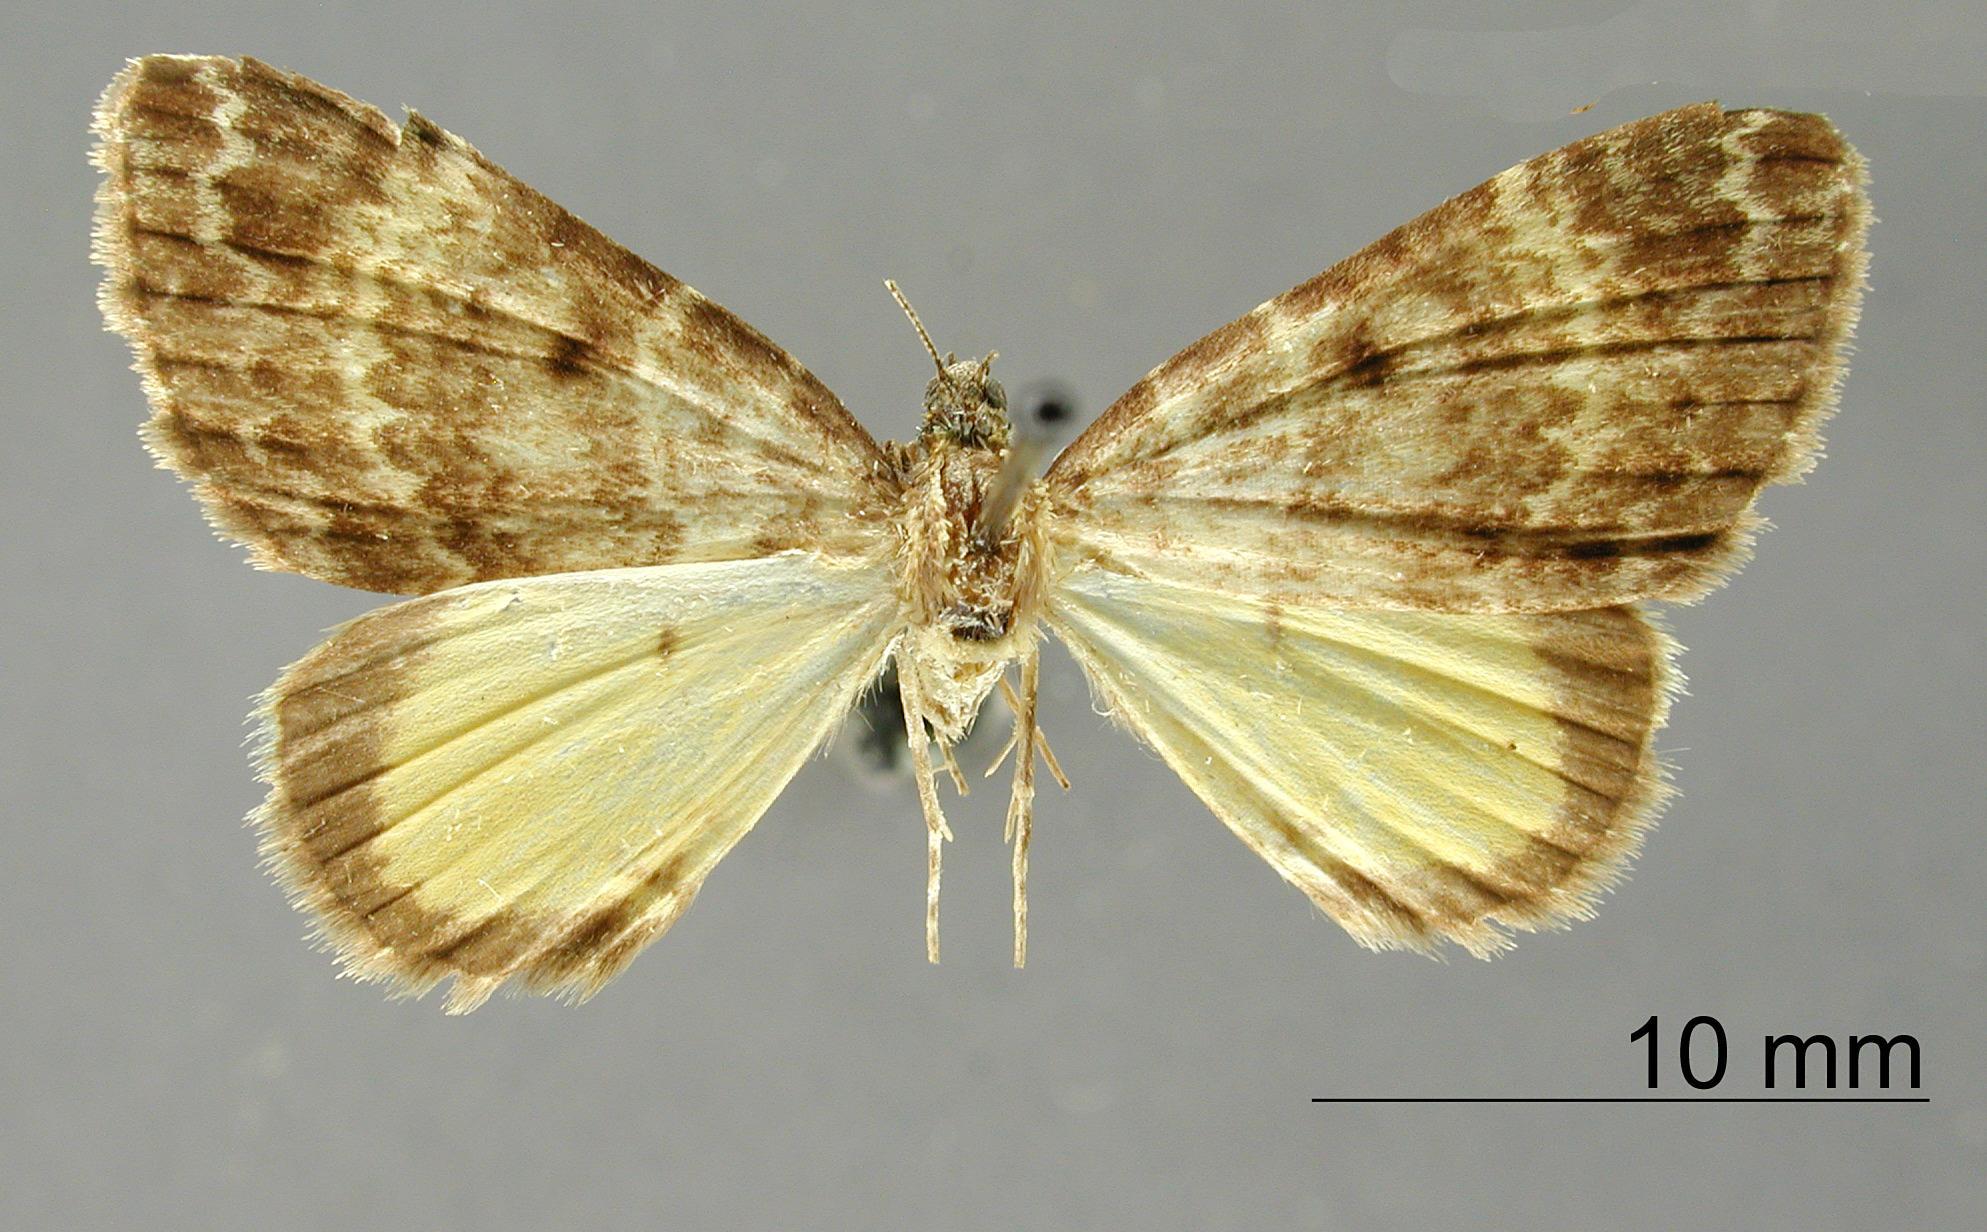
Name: Cidaria minois
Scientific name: Cidaria minois Thierry-Mieg, 1894
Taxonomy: Animalia, Arthropoda, Insecta, Lepidoptera, Geometridae, Larentiinae
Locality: "South America" on label; Cauca Valley in description, Colombia